Russia–Vietnam relations

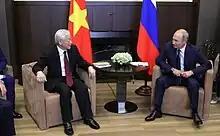
Vietnam's Communist Party chief Nguyễn Phú Trọng with Russian President Vladimir Putin, 5 September 2018

After the dissolution of the Soviet Union in 1991, friendly relations were established between Vietnam and the Russian Federation, the USSR's main successor state. Nearly 5% of the official count of the Vietnamese population in Russia is composed of students with Russian government scholarships. In January 2001, to commemorate the 50th anniversary of Soviet-Vietnam ties, Russian president Vladimir Putin made an official visit to Hanoi, where he was received by Vietnamese president Trần Đức Lương. Bilateral trade amounted to $550 million in 2001; Russian exports to Vietnam included machinery and steel, while Vietnam sold textiles and rice. The two countries also maintained relations in the energy sector, with joint venture Vietsovpetro pumping crude oil from the Bạch Hổ oil field.